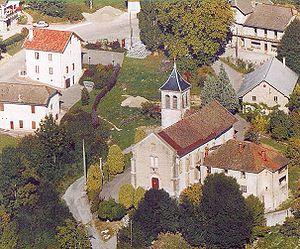
Chef lieu de Choisy. Vue aérienne.
Choisy est une commune française située dans le département de la Haute-Savoie, en région Auvergne-Rhône-Alpes.